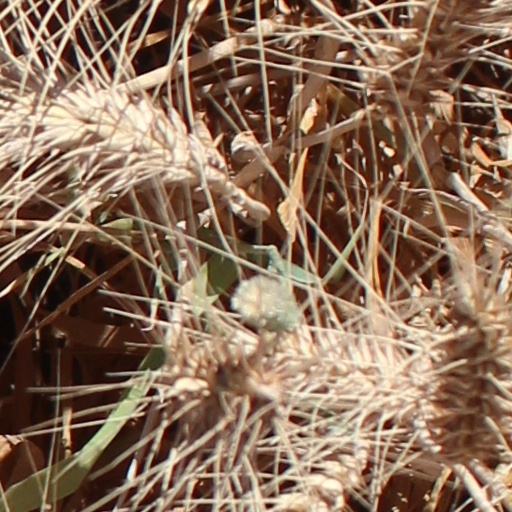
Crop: wheat